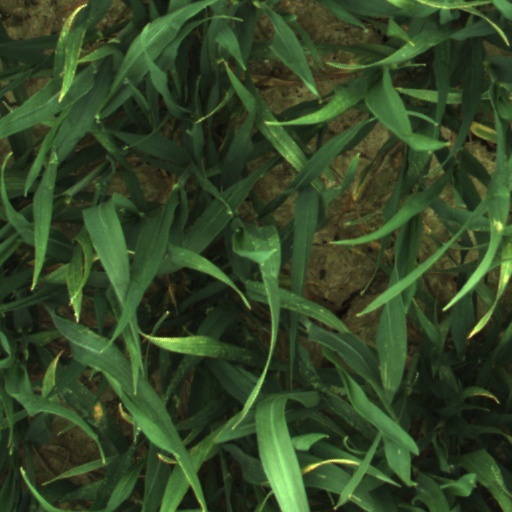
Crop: wheat